Burgdorf, Switzerland

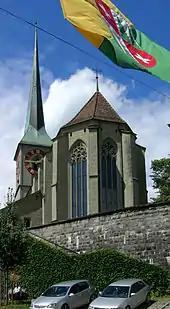
Protestant City Church of Burgdorf

From the , 1,993 or 13.5% were Roman Catholic, while 9,275 or 63.0% belonged to the Swiss Reformed Church. Of the rest of the population, there were 211 members of an Orthodox church (or about 1.43% of the population), there were 14 individuals (or about 0.10% of the population) who belonged to the Christian Catholic Church, and there were 1,337 individuals (or about 9.09% of the population) who belonged to another Christian church. There were 3 individuals (or about 0.02% of the population) who were Jewish, and 865 (or about 5.88% of the population) who were Islamic. There were 39 individuals who were Buddhist, 224 individuals who were Hindu and 13 individuals who belonged to another church. 986 (or about 6.70% of the population) belonged to no church, are agnostic or atheist, and 413 individuals (or about 2.81% of the population) did not answer the question.